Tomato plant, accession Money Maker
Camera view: tilt-top (135 deg); turntable rotation: 240 degrees
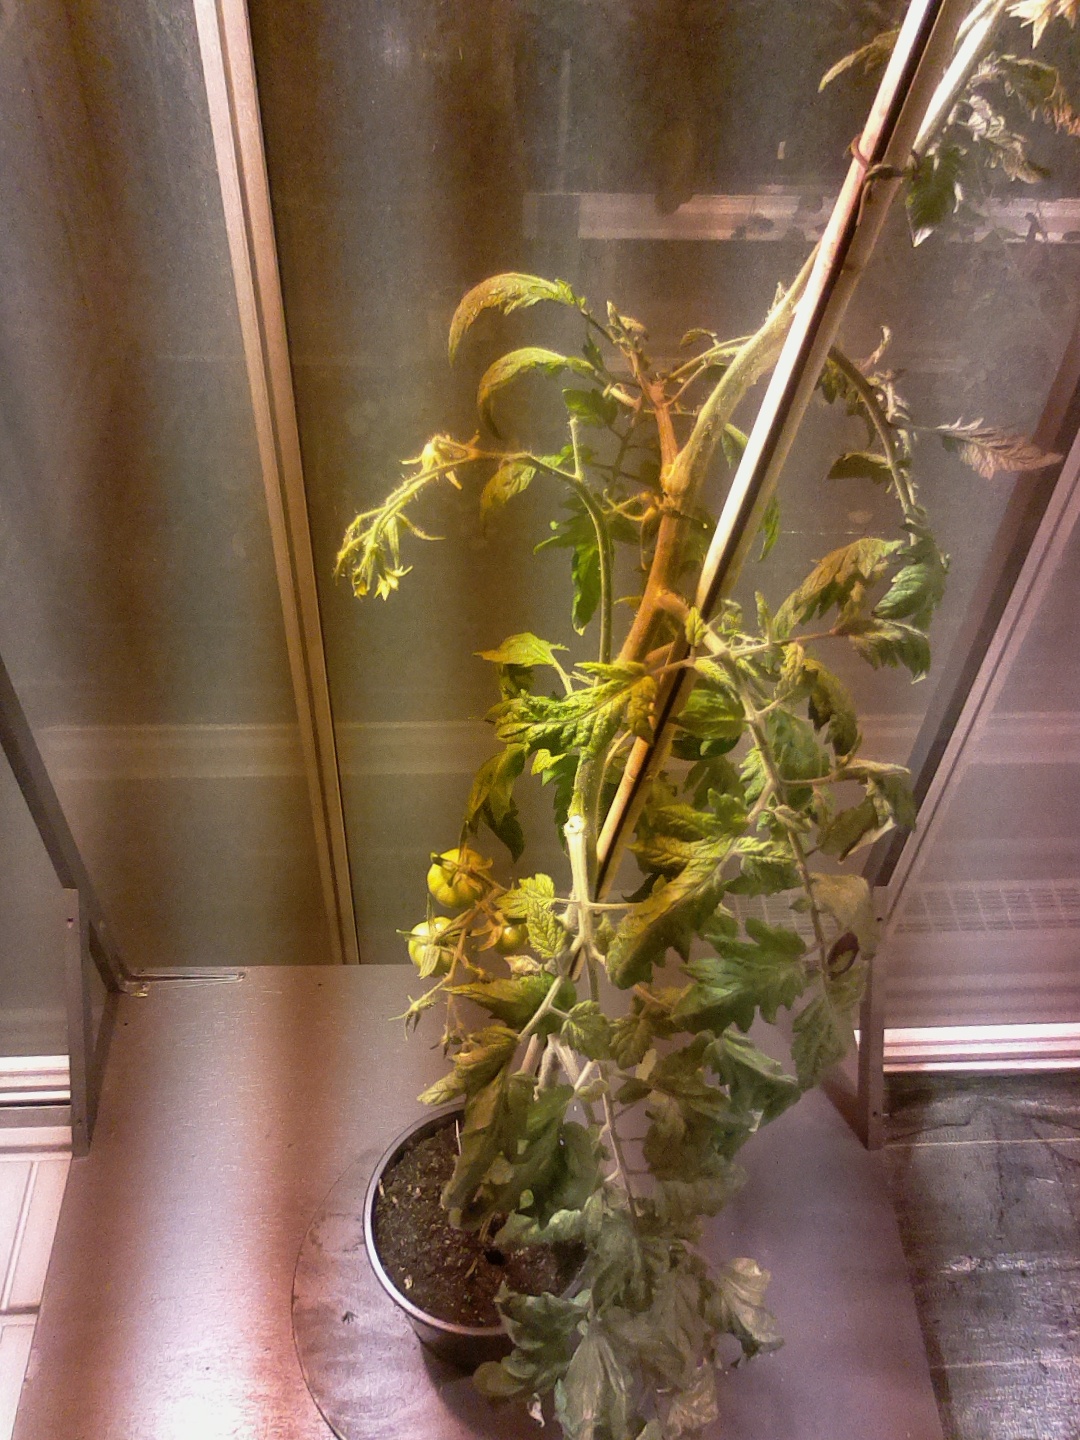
BBCH growth stage 75: 50%-60% of final fruit size